U2

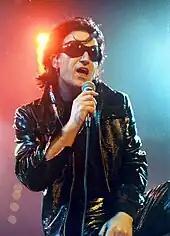
Bono with black hair, black sunglasses, and a black leather attire speaking into a microphone.

Much of the Unforgettable Fire Tour moved into indoor arenas as U2 built their audience. The complex textures of the new studio-recorded tracks, such as "The Unforgettable Fire" and "Bad", was hard to translate to live performances. One solution was programming music sequencers, which the band had previously been reluctant to use but now incorporate into the majority of their performances. Songs on the album had been criticised as being "unfinished", "fuzzy", and "unfocused", but were better received by critics when played on stage. "Rolling Stone", which was critical of the album version of "Bad", described its live performance as a "show stopper".